Allen Sapp (composer)

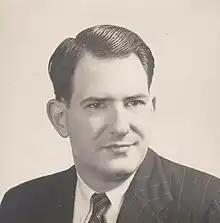
Allen Sapp, ca. 1950

Allen Sapp (1922, Philadelphia – 1999, Cincinnati) was a composer of music for piano, voice, chamber, and orchestral music.